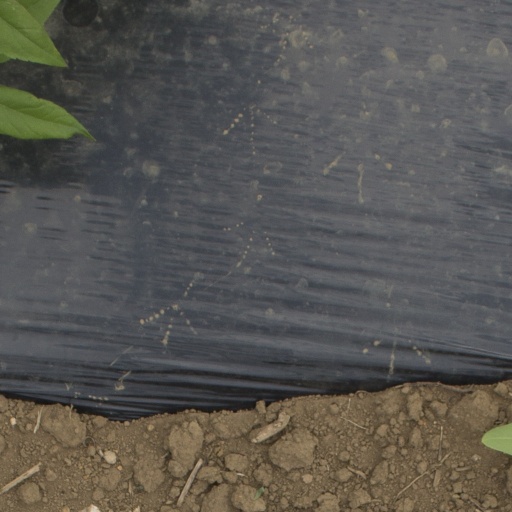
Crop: Jerusalem artichoke